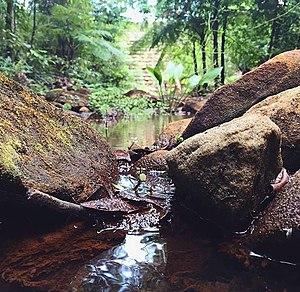
Un cours d'eau dans le lac.
Un courant d'eau ou flux d'eau est une masse d'eau avec de l'eau de surface s'écoulant dans le lit et les rives d'un canal. Le courant d'eau concerne les flux d'eaux de surface et souterraines qui appartiennent aux disciplines géologiques, géomorphologiques, hydrologiques et biotiques.